Battle of Wawa Dam

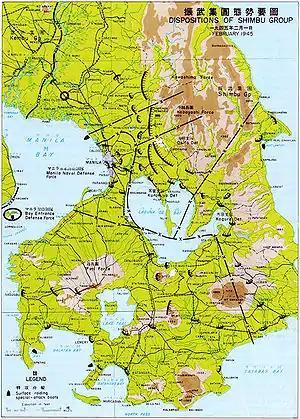
Disposition of Shimbo Group forces February 1945.

After securing Bataan during the Liberation of the Philippines, the Sixth United States Army under Gen. Walter Krueger was tasked by Gen. Douglas MacArthur on February 7, 1945, to secure the hills east of Manila while moving for a pincer action on the capital with the Eighth United States Army. The objective was to secure the critical water source of Manila beginning at the Novaliches Reservoir 16 km northeast of Manila, Wawa Dam on the Marikina River in Rizal, and Ipo Dam on the Angat River in Bulacan. Krueger tasked Gen. Oscar Griswold's XIV Corps on this objective.